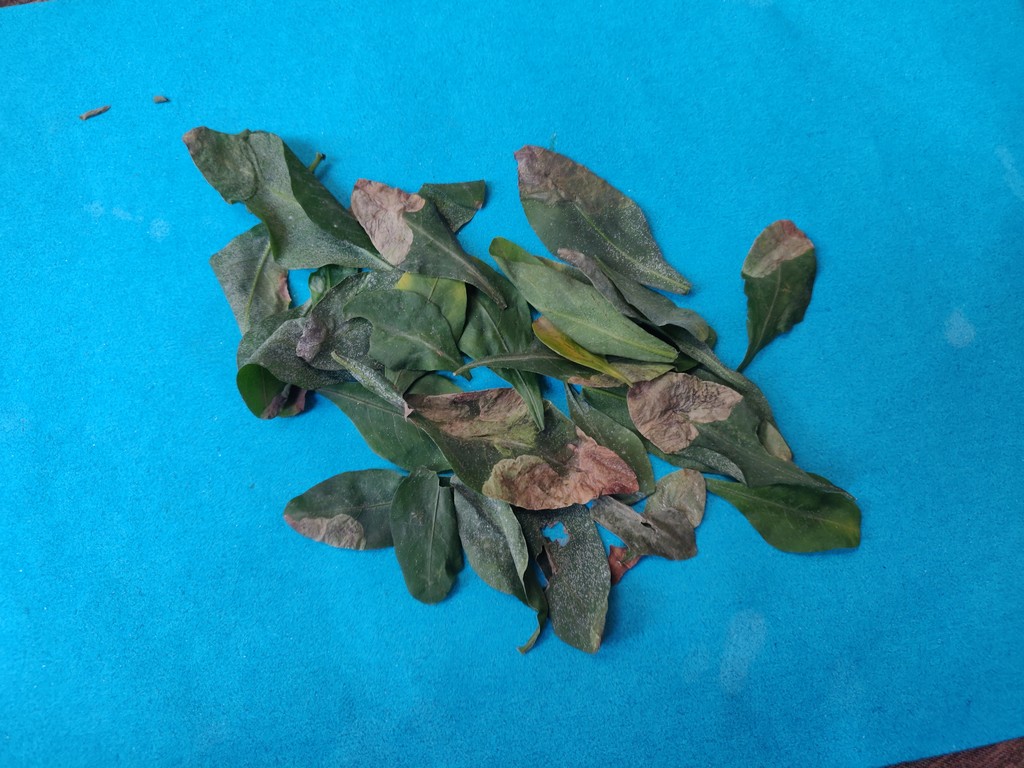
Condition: Unhealthy
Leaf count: multiple
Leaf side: unknown